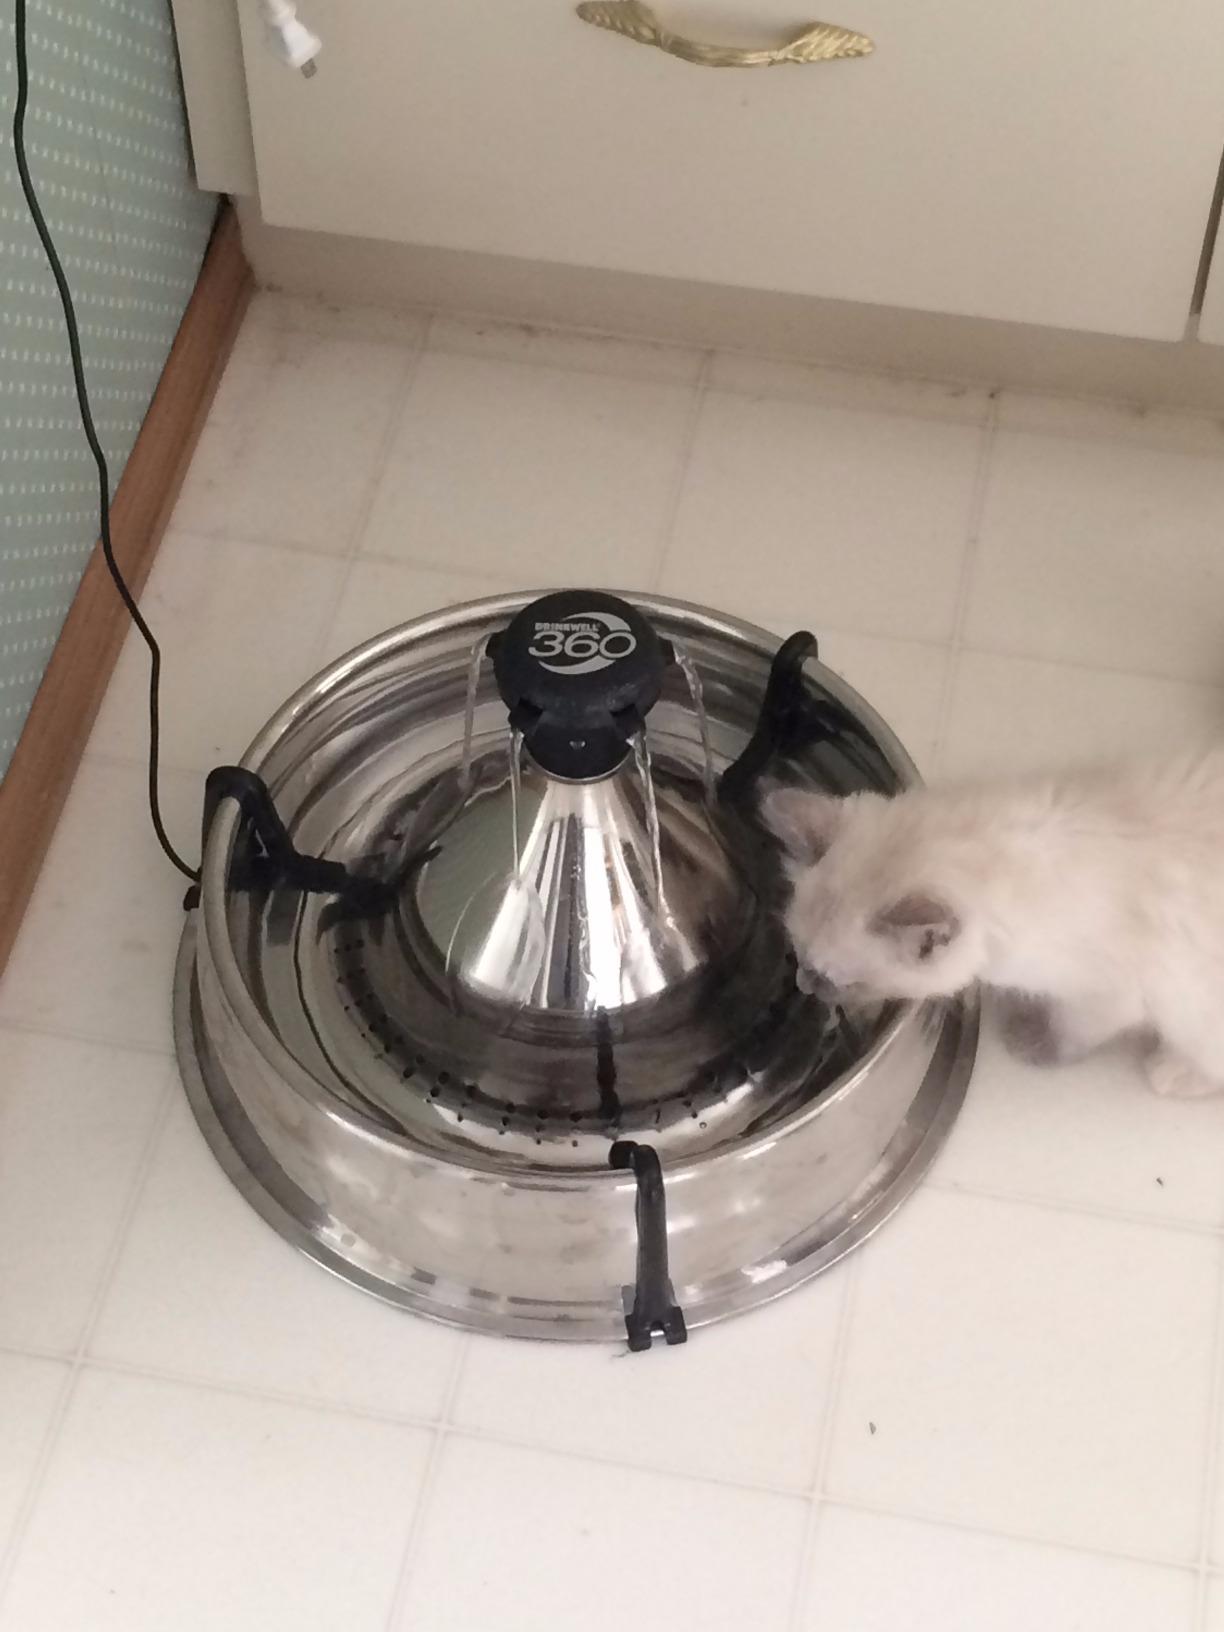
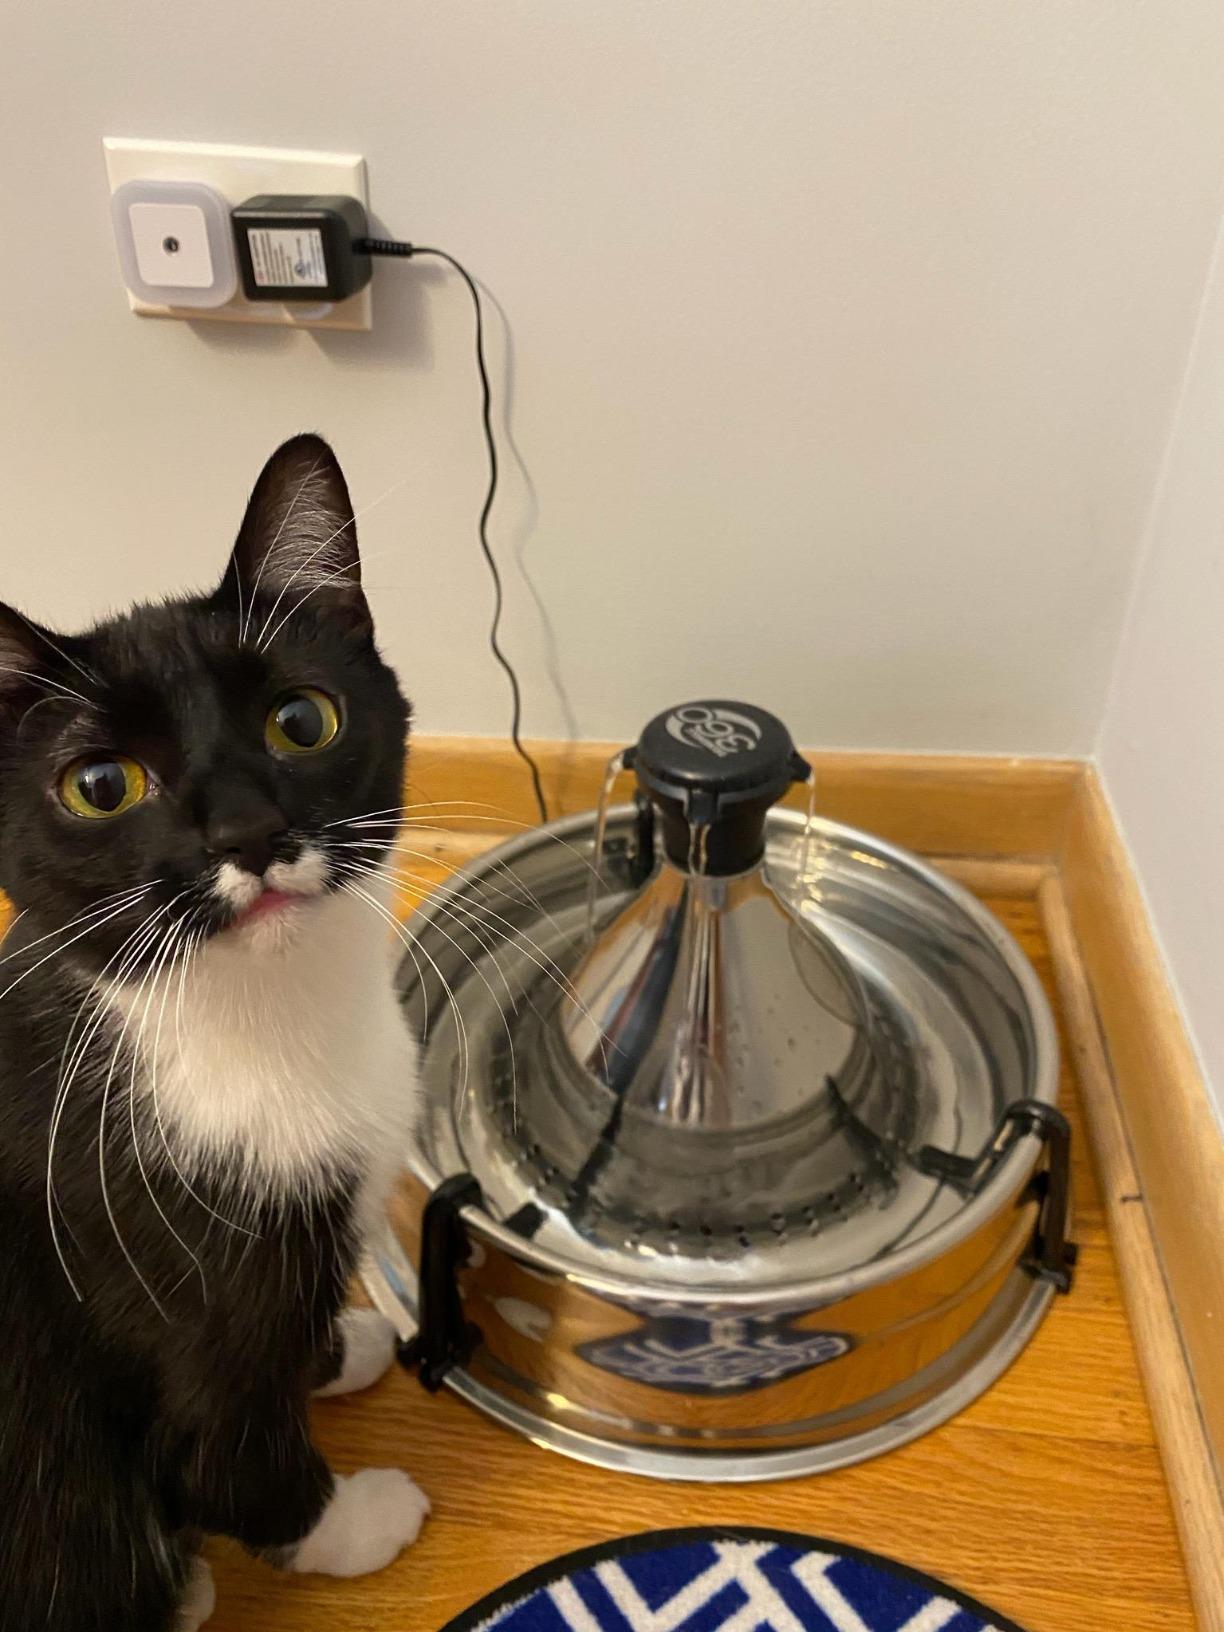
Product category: items_bowl
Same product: yes